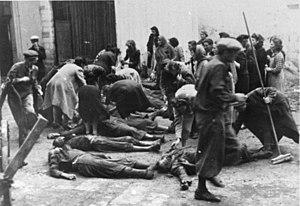
Roman Iosypovytch Choukhevytch, dit Taras ou Tchouprine, né le 17 juillet 1907 à Krakovets près de Yavoriv en royaume de Galicie et de Lodomérie et mort le 5 mars 1950 à Bilohorcha, faubourg de Lviv, est une figure majeure du nationalisme ukrainien.